Knud Børge Martinsen

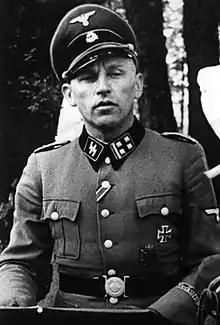
Knud B. Martinsen as SS-"Obersturmbannführer"

Knud Børge Martinsen (30 November 1905 – 25 June 1949) was a Danish officer and the third commander of Frikorps Danmark.